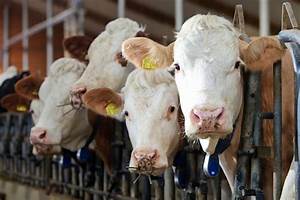
Label: mucca